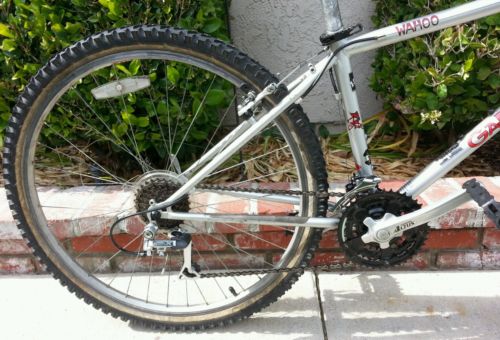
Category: bicycle